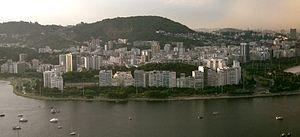
Vinícius José Paixão de Oliveira Júnior, plus connu sous le nom de Vinícius Júnior [vɨˈnisjus ˈʒu.njɔɾ], parfois abrégé Vinícius Jr., né le 12 juillet 2000 à São Gonçalo dans l'État de Rio de Janeiro, est un footballeur international brésilien, qui joue au poste d'ailier au Real Madrid.
Flamengo est un quartier de la zone Sud de la ville de Rio de Janeiro, au Brésil. Le quartier possède une plage et un parc du même nom.